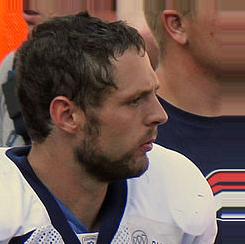
Age: 26